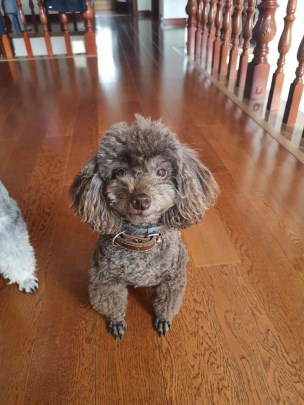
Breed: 7449-n000128-teddy